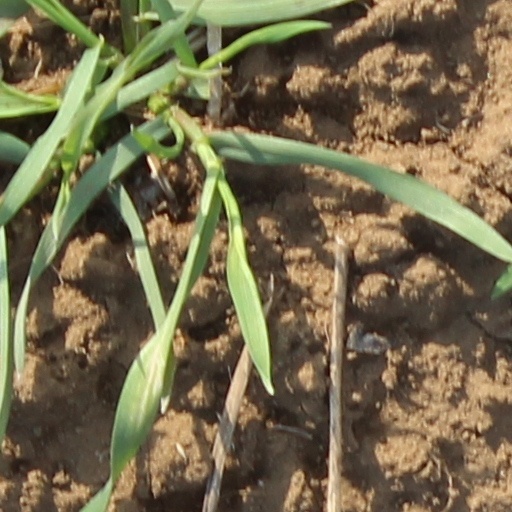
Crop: wheat